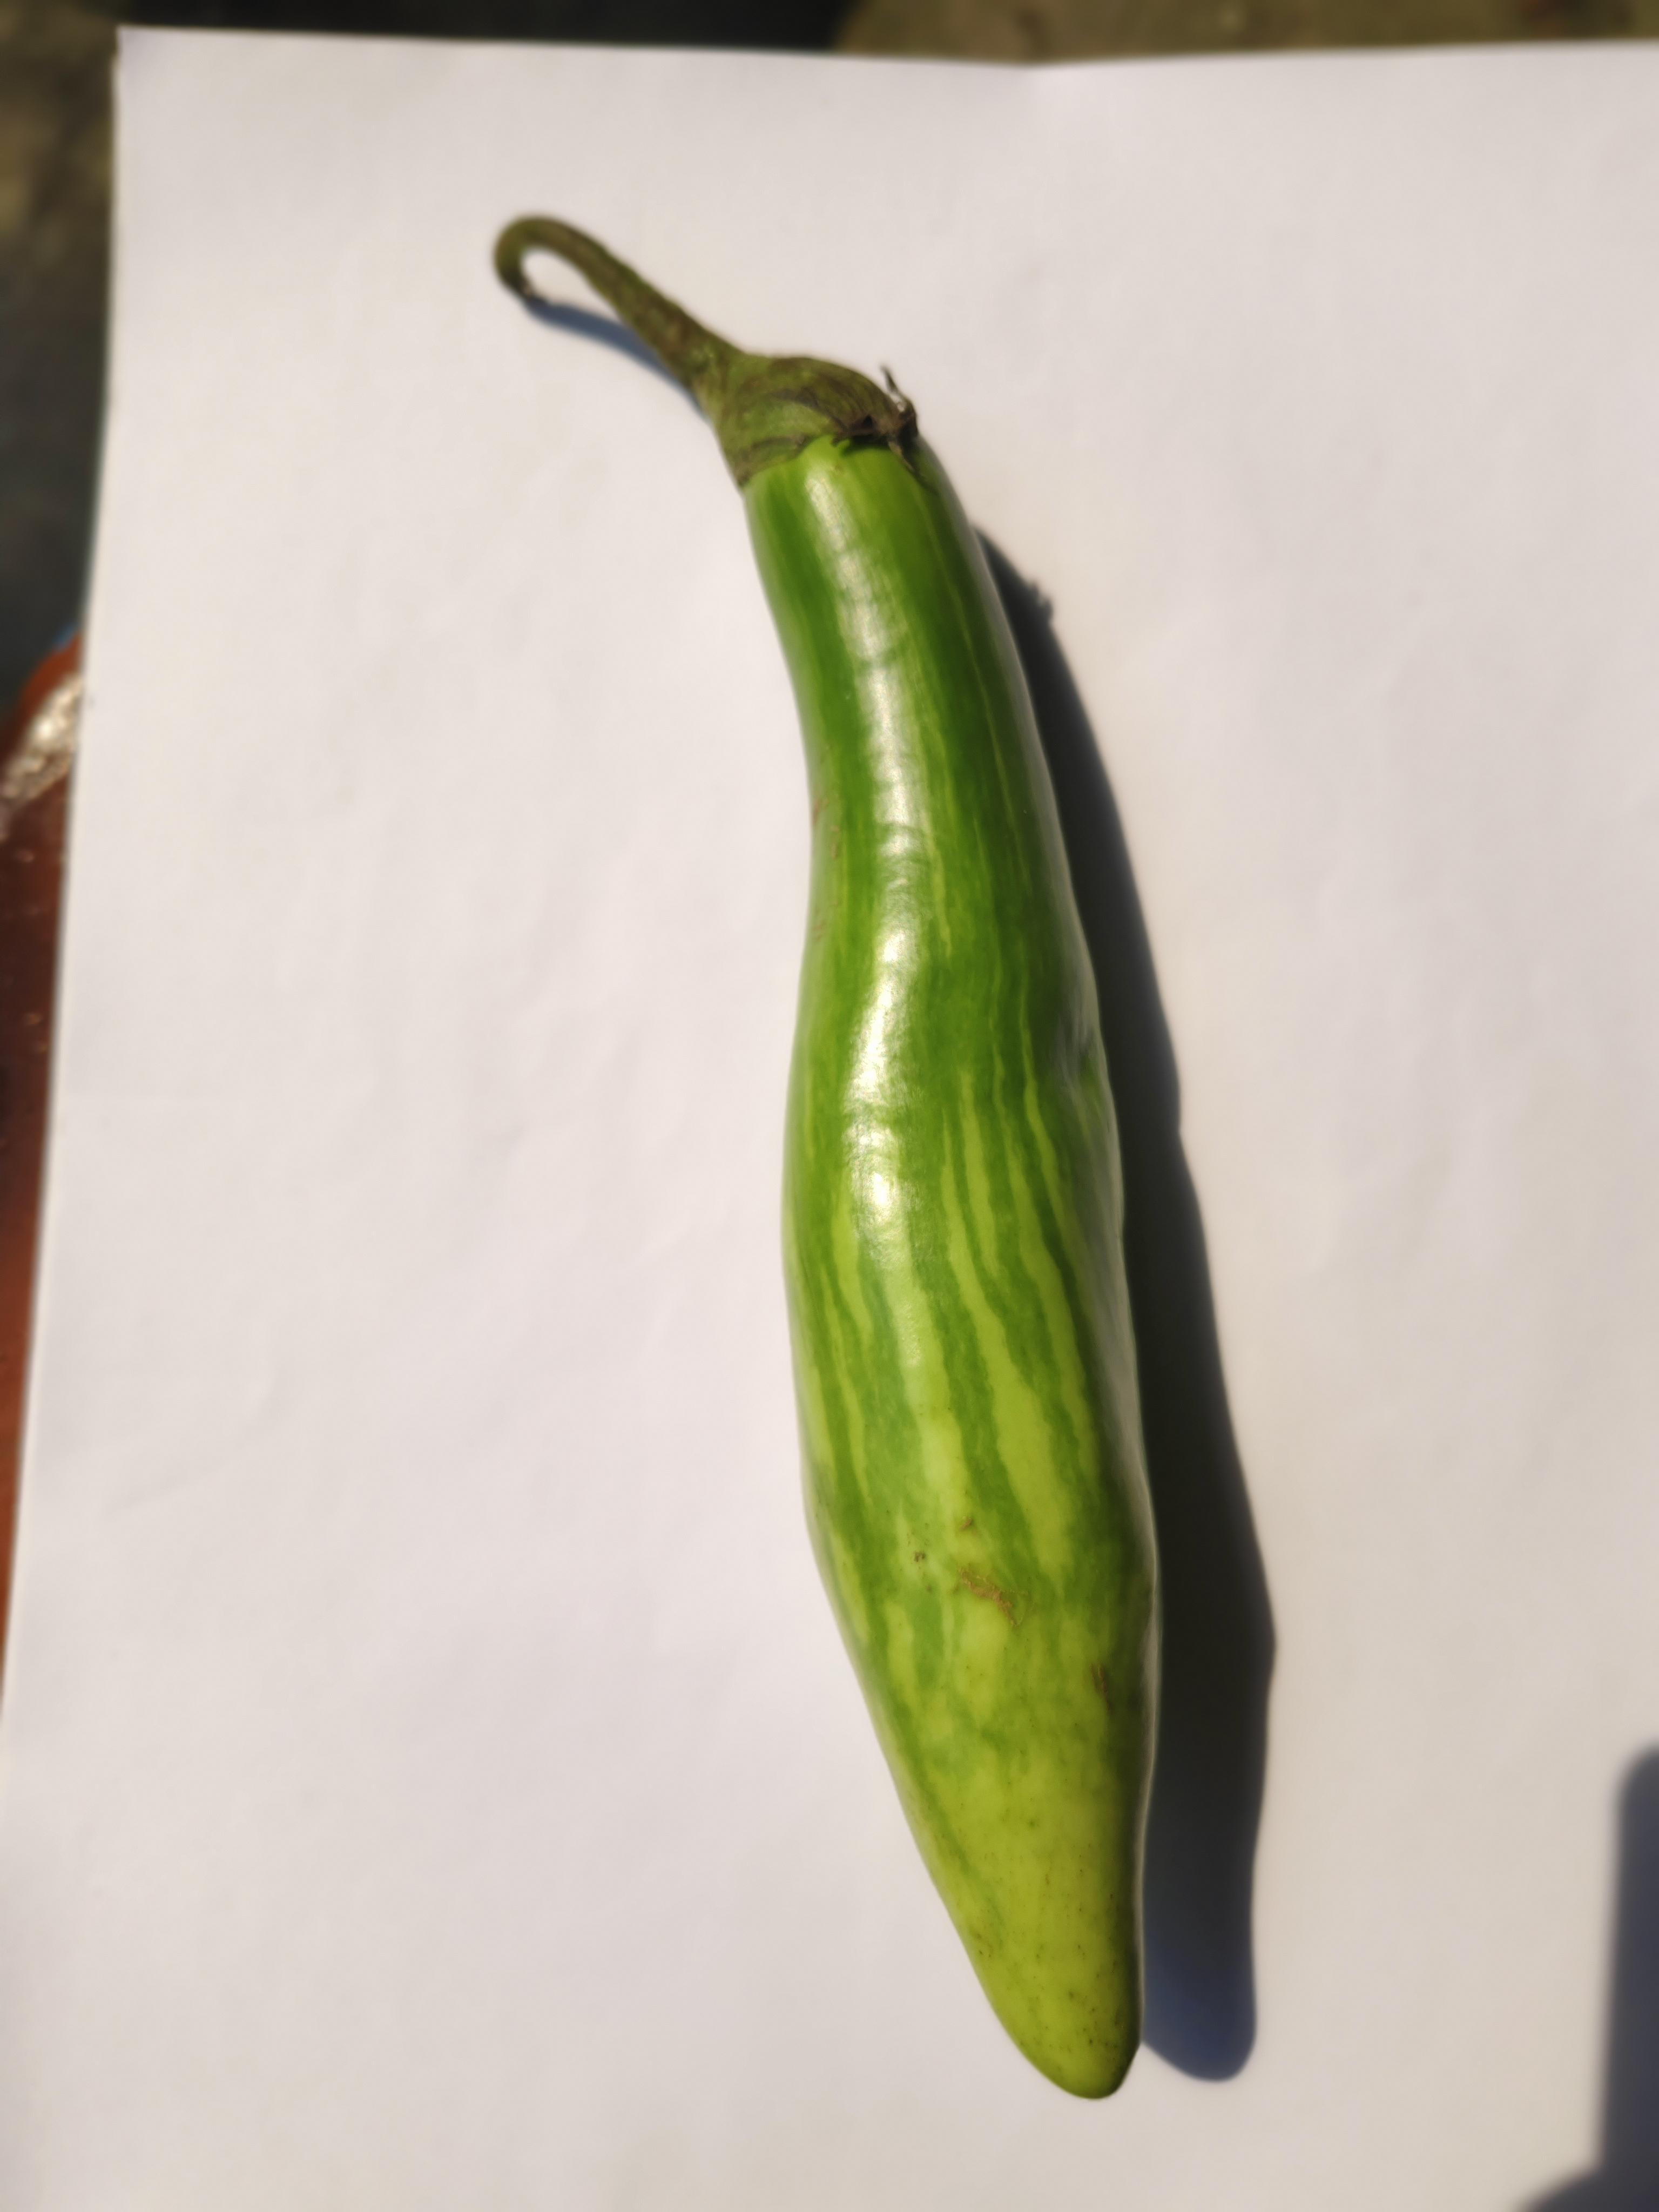
Label: Brinjal